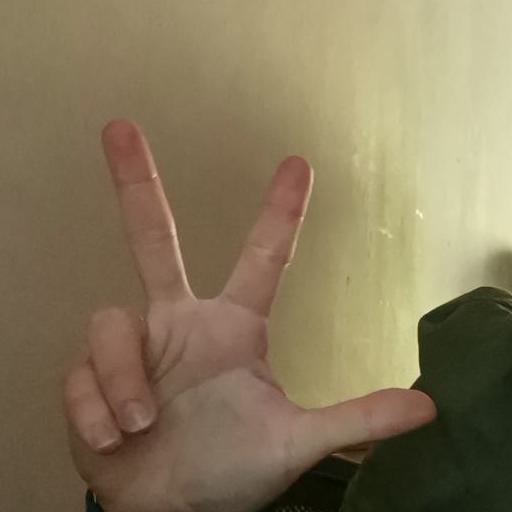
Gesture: three2